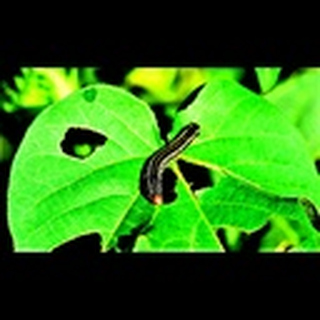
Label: cotton_army_worm